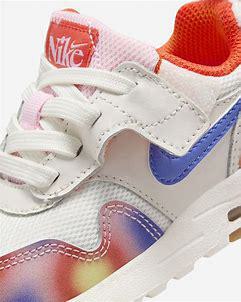
Brand: Nike
Model: Air Max 1 Easyon